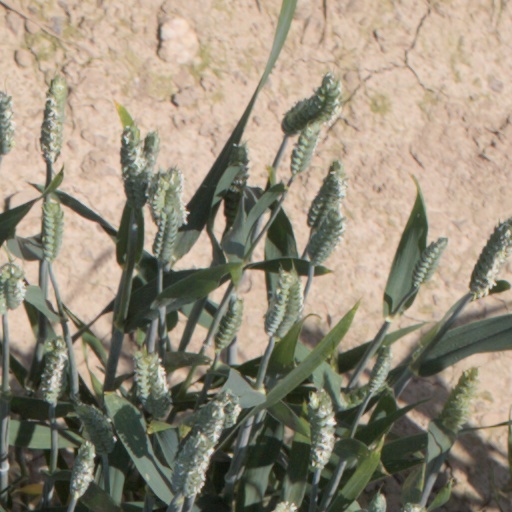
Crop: wheat